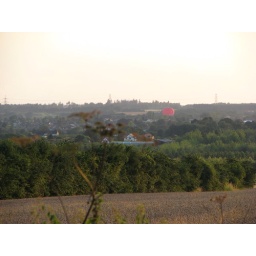
red virgin balloon in back ground